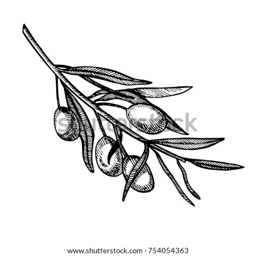
a branch of ripe olives is juicy poured with oil .